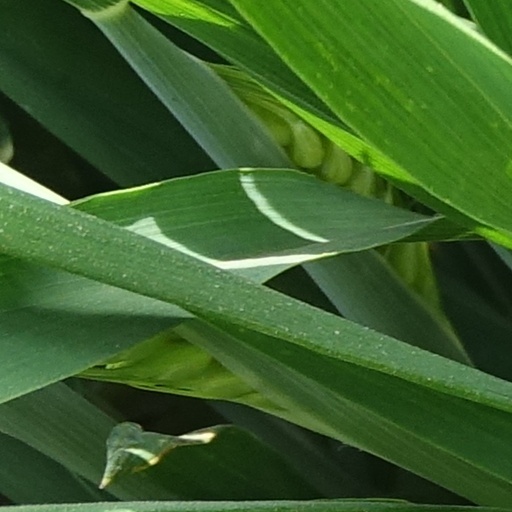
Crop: wheat